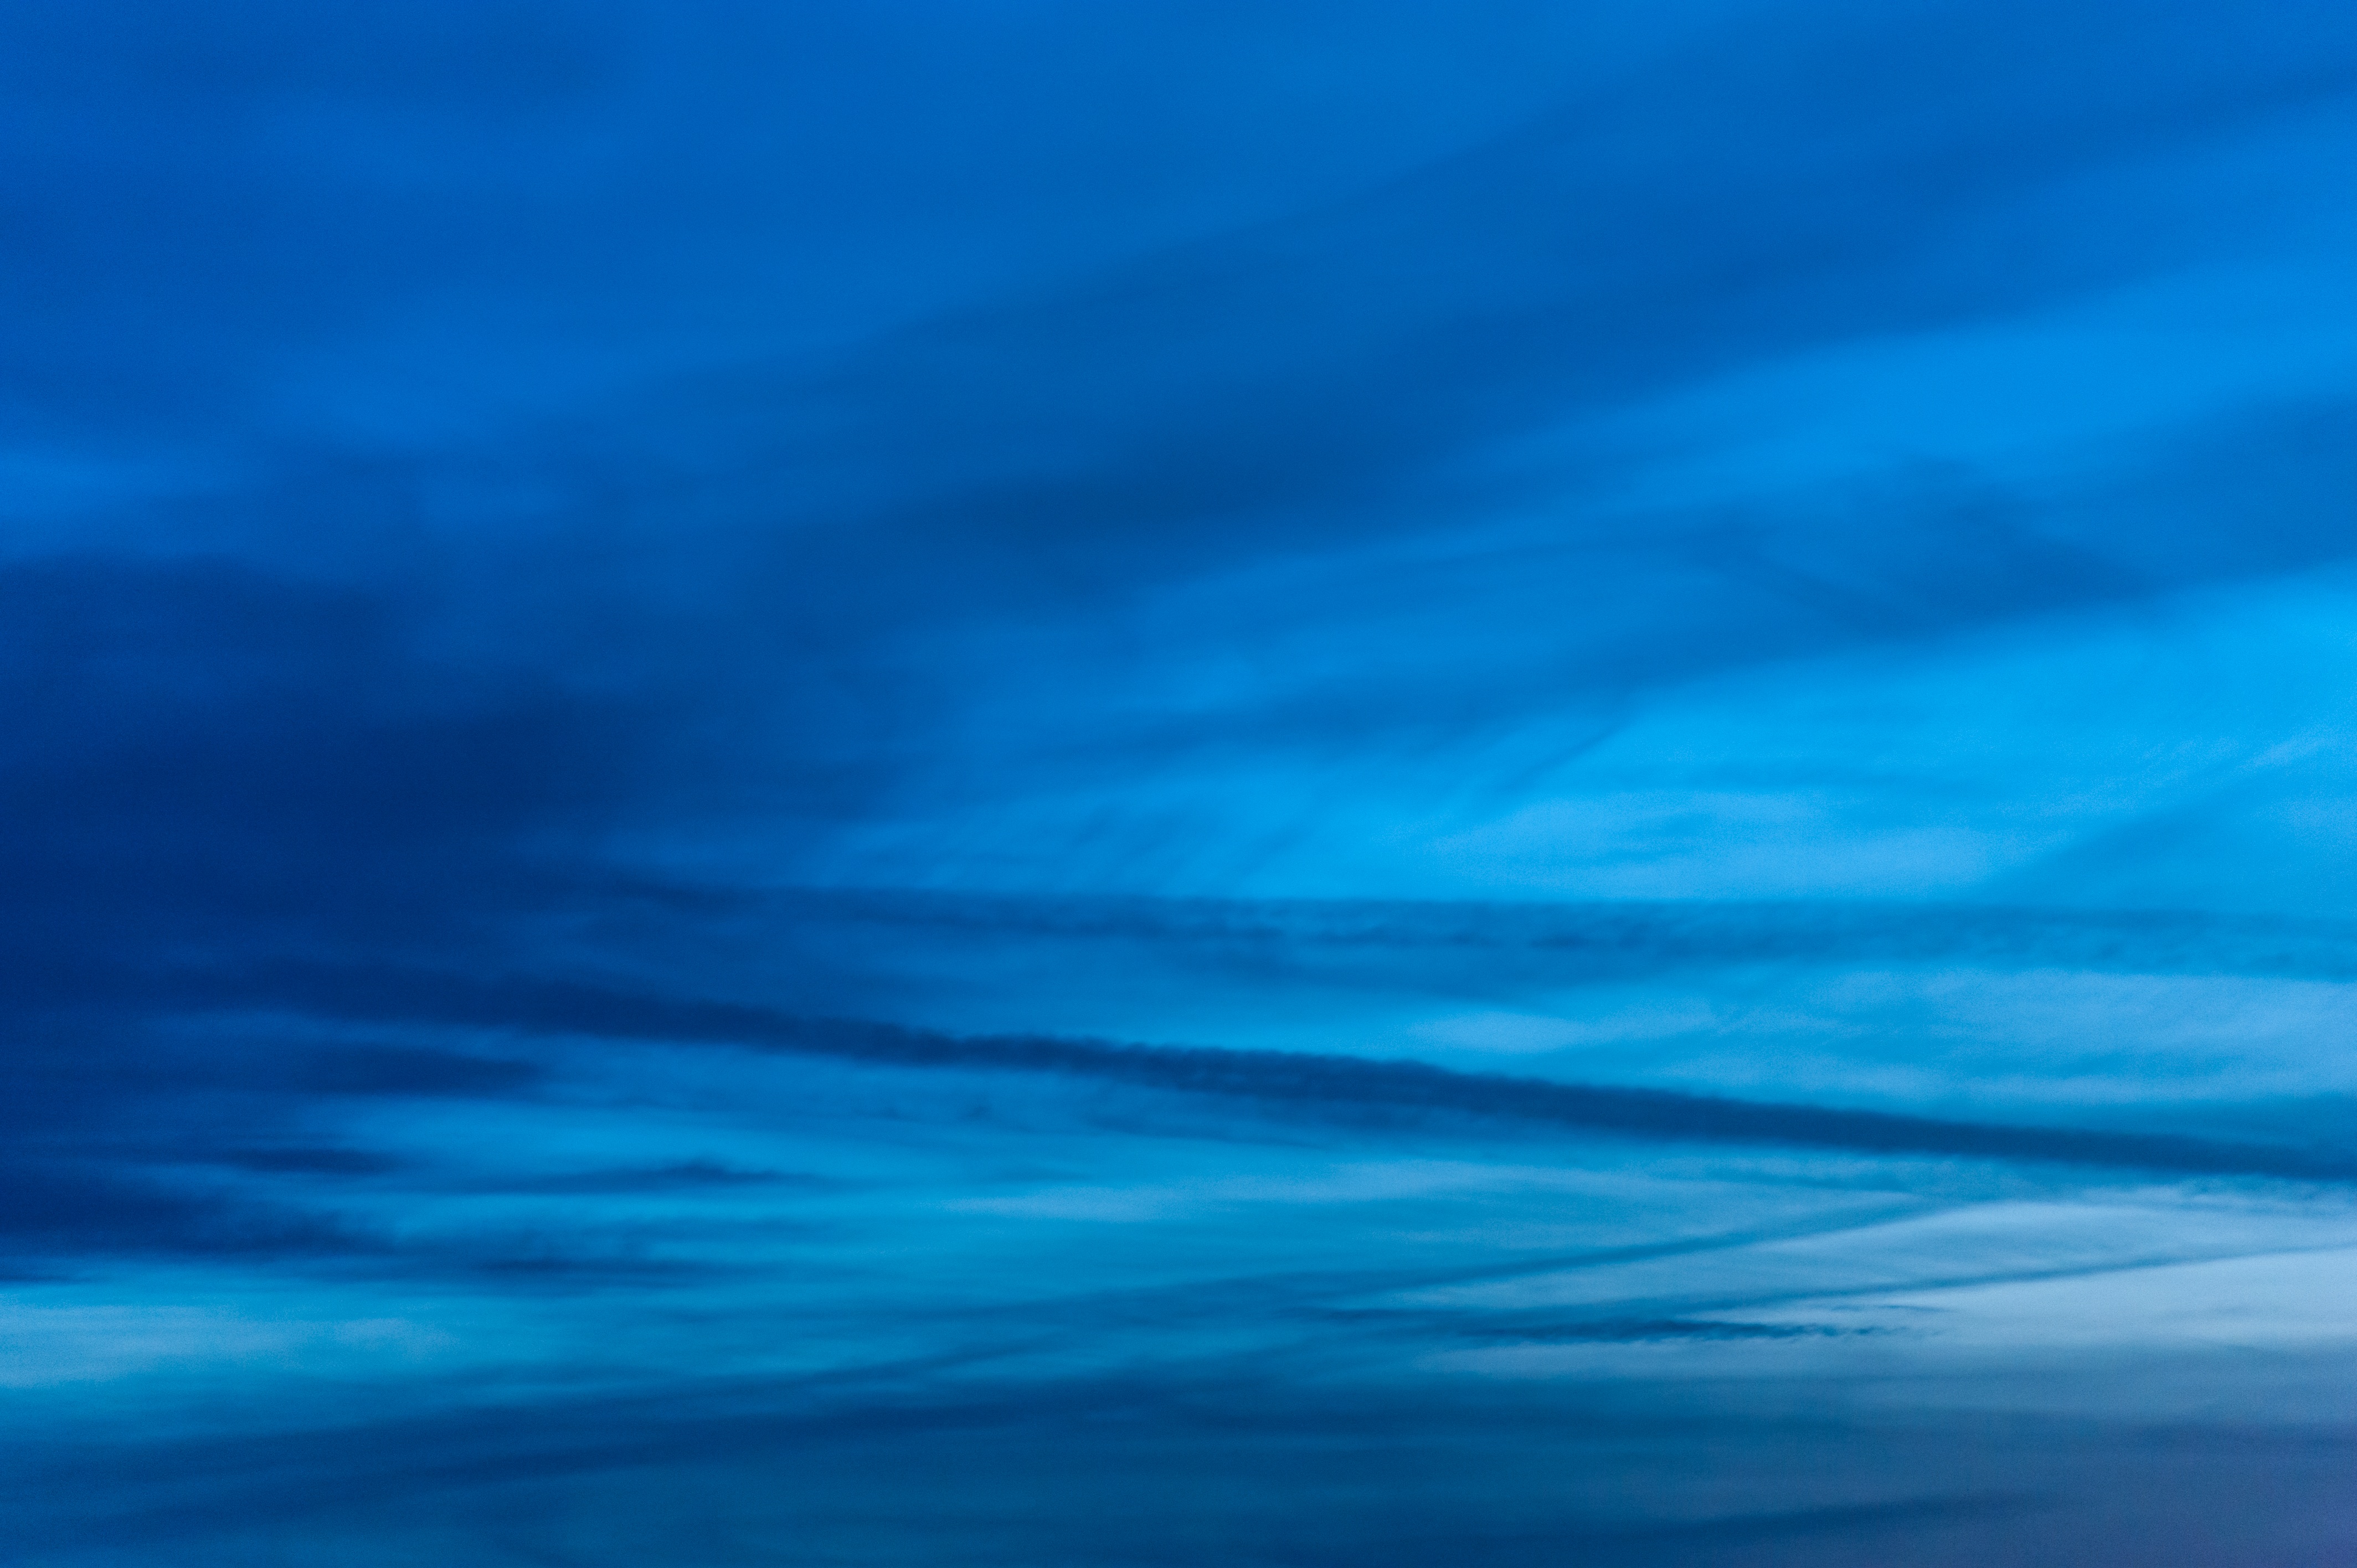
sea, ocean, horizon, cloud, sky, sunlight, wave, atmosphere, reflection, blue, atmosphere of earth, wind wave